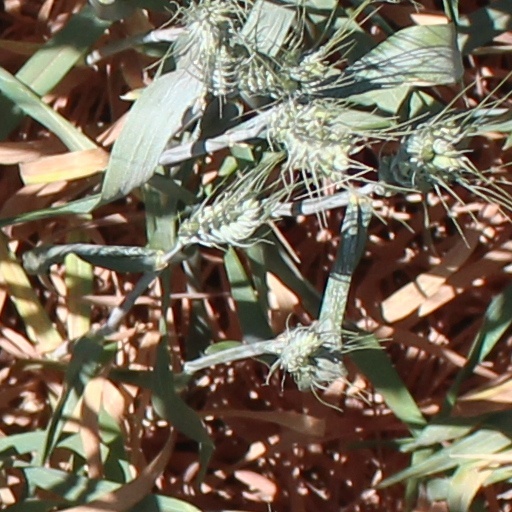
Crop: wheat